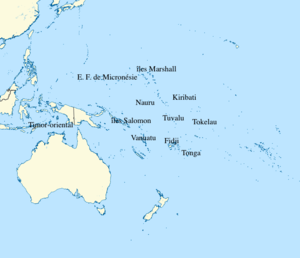
Carte de l'Océanie indiquant les Etats et territoires membres du Forum du développement des îles du Pacifique. Il s'agit d'une adaptation du fichier """"BLANK in Oceania (small islands magnified) (-mini map -rivers)"" créé par l'utilisateur TUBS pour Wikimedia Commons. Je n'ai fait qu'ajouter les noms des pays concernés."
Le Forum du développement des îles du Pacifique est une organisation internationale regroupant douze États souverains d'Océanie, initialement sous la présidence des Fidji jusqu'en 2016. Inauguré en août 2013, il promeut la coopération de ces États dans le développement de leur « économie vert-bleue » : une économie qui mobilise leurs ressources marines dans le cadre du développement durable.